CDC STAR-100

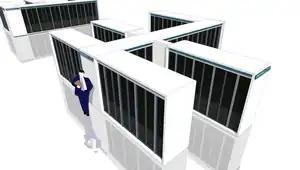
Two CDC STAR-100, in 8 MB version (forefront) and 4 MB version (background)

The CDC STAR-100 is a vector supercomputer that was designed, manufactured, and marketed by Control Data Corporation (CDC). It was one of the first machines to use a vector processor to improve performance on appropriate scientific applications. It was also the first supercomputer to use integrated circuits and the first to be equipped with one million words of computer memory.